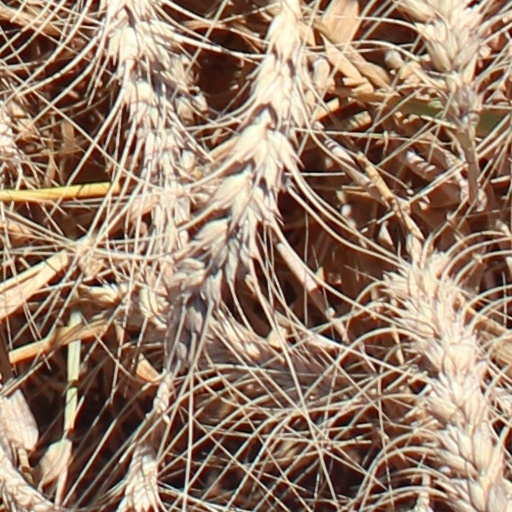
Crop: wheat